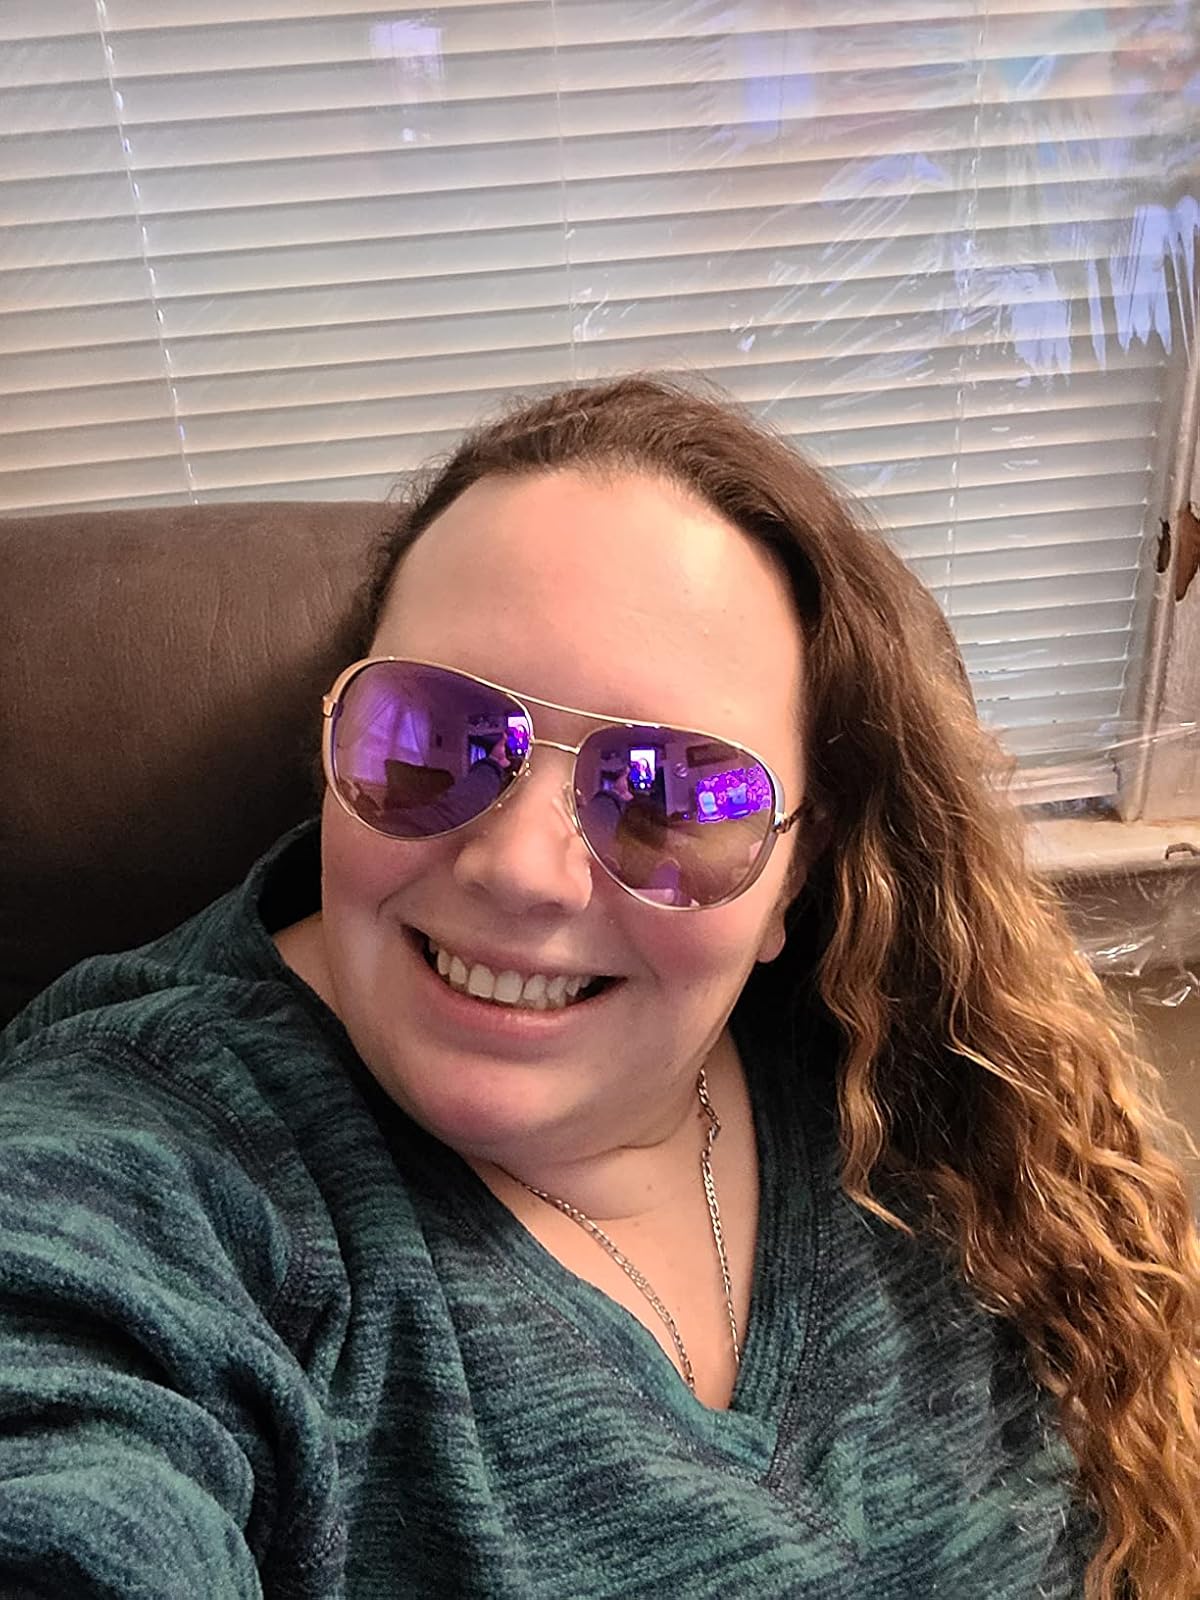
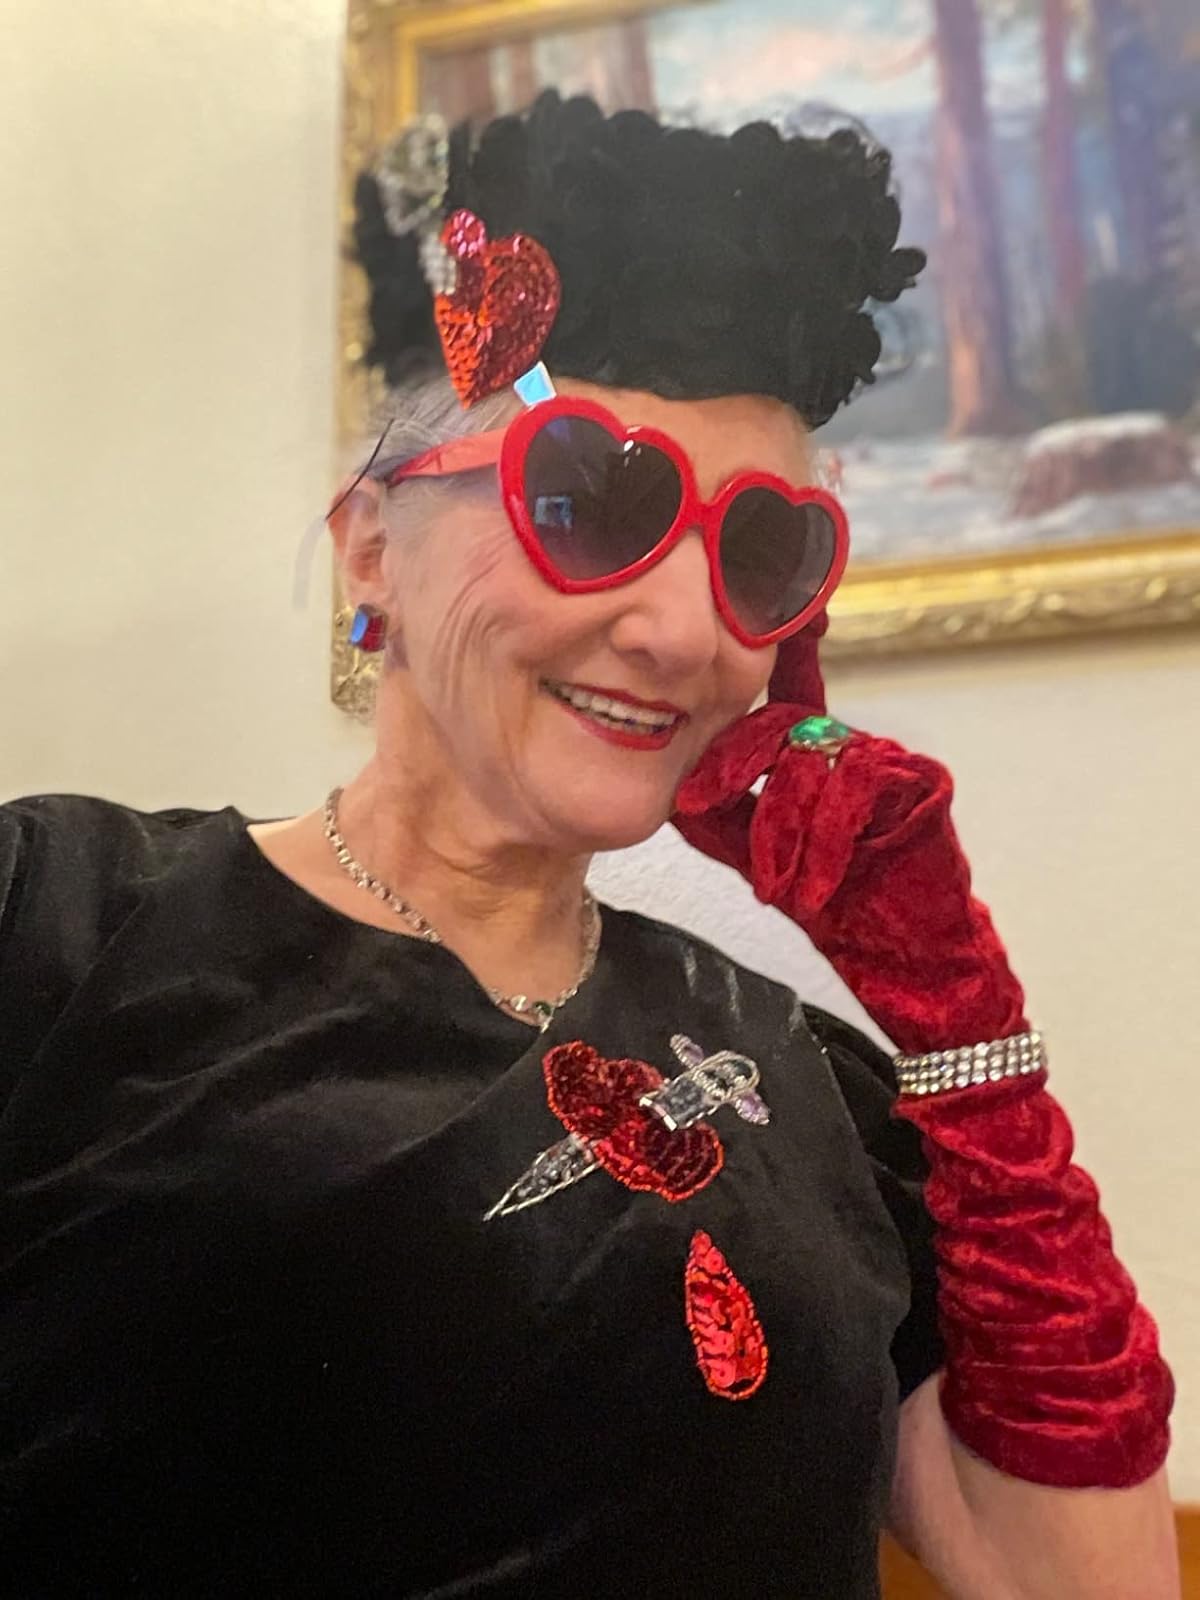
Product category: accessories_sunglasses
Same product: no